The Money Mill

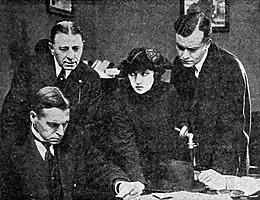

The Money Mill is a 1917 American silent drama film directed by John S. Robertson and starring Dorothy Kelly, Evart Overton and Gordon Gray.